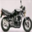
Label: motorcycle